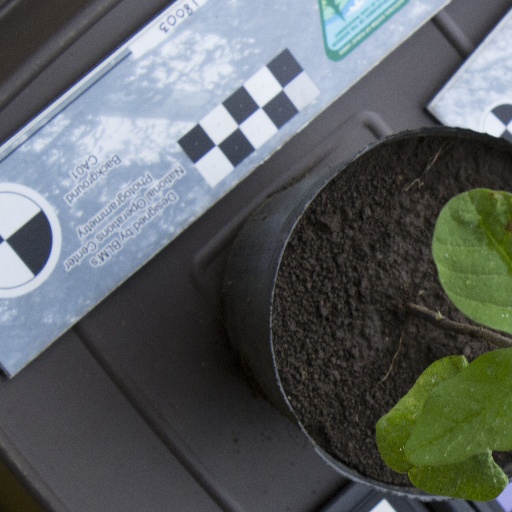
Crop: soybean